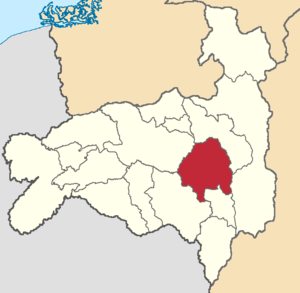
Gonzanamá est un canton d'Équateur situé dans la province de Loja.